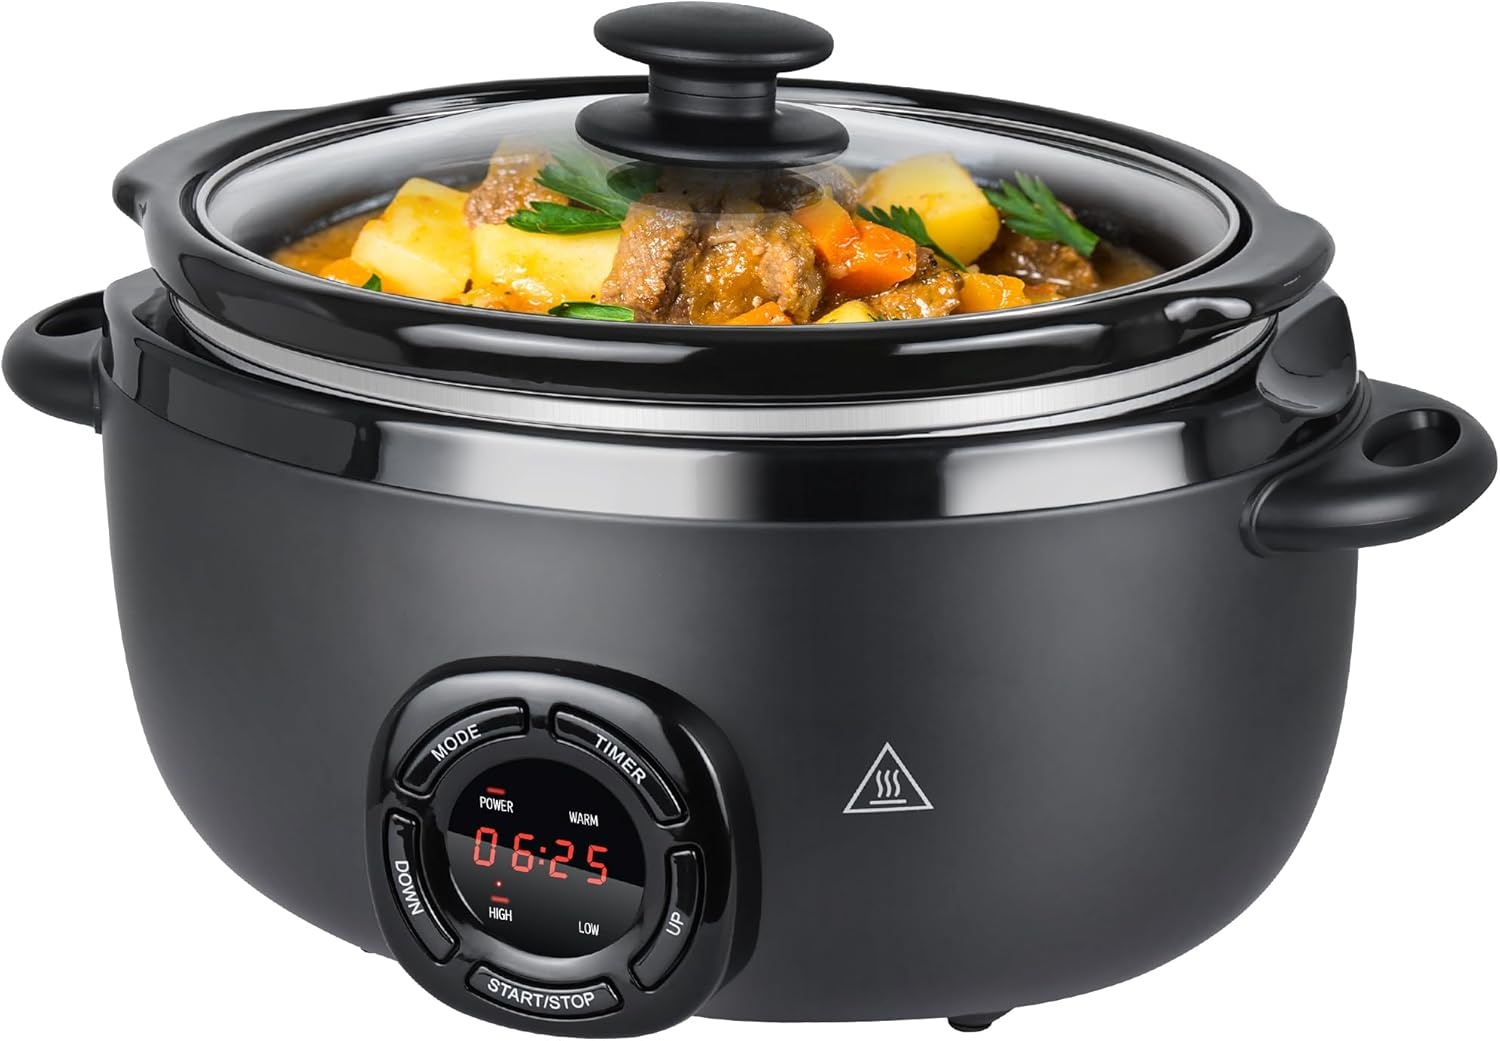
7-Quart Programmable Slow Cooker with Nonstick Removable Ceramic Pot, 3 Temp Settings, Dishwasher Safe
Overview Brand : spoonlemon Color : Matte Black Material : Stoneware Product Dimensions : 16"D x 11"W x 11"H Capacity : 7 Quarts Wattage : 320 watts Is Dishwasher Safe : No Voltage : 120 Shape : Oval Pattern : Solid About this item 【Programmable and Precise Cooking】The spoonlemon 7 Quart Slow Cooker is equipped with a digital control panel and 3 heat settings (low, high, keep warm), allowing for precise temperature control and versatile cooking options to suit various recipes and preferences. 【Convenient Timer Function】The built-in timer feature provides added convenience, allowing you to set the cooking time as needed, and the keep warm function maintains the temperature, preserving the taste of the food. 【Easy to Clean and Maintain】 Exhausted by dishwashing? The spoonlemon Multi Cooker is just made for you with a nonstick removable insert & dishwasher-safe glass lid. They can be washed in the sink quickly; Or you can leave them to the dishwasher, reducing saving time and effort after cooking. 【Versatile Cooking Capabilities】The programmable slow cooker offers a large 7-quart capacity, making it suitable for preparing meals for large families or gatherings. The oval shape and matte black finish add a stylish touch to the kitchen. 【Safe and Efficient Operation】The digital slow cooker operates at 120V 320W, providing efficient and reliable performance for slow cooking, braising, roasting, and steaming, offering a versatile solution for preparing a wide range of recipes.
Brand: InnovativeKitchenAppliances
Category: Home & Garden > Kitchen & Dining > Kitchen Appliances > Food Cookers & Steamers > Slow Cookers